56th Punjabi Rifles (Frontier Force)

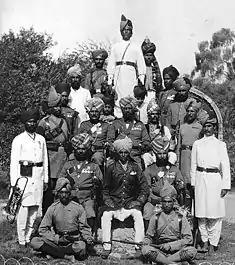

Subsequent to the reforms brought about in the Indian Army by Lord Kitchener in 1903, the regiment's designation was first changed to 56th Infantry (Frontier Force) and then in 1906, to 56th Punjabi Rifles (Frontier Force). In 1914, the regiment's class composition was two companies each of Dogras, Pathans, Sikhs, and Punjabi Muslims. During the First World War, the regiment served throughout with the 28th Indian Brigade. In 1915, it served in Egypt and Aden (Yemen), moving to Mesopotamia in December. Here, it fought with great gallantry in the bloody battles for the Relief of Kut al Amara on the Tigris Front in 1916-17, the capture of Baghdad and in operations north of Baghdad at Istabulat, Daur and Tikrit. In 1918, the regiment moved to Palestine and took part in the Battle of Megiddo, which led to the annihilation of the Turkish Army in Palestine. It returned to India in 1920. In 1917, the 56th Punjabi Rifles raised a second battalion, which served in the Third Afghan War of 1919. The regiment's total casualties during the war were 1679, including 389 killed or died of wounds.